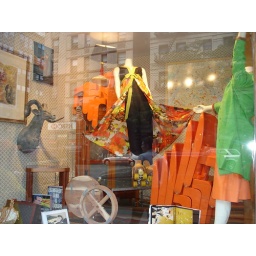
The colorful and always inspirational window displays at Housing Works Thrift Store on the Upper West Side in NYC.